Andy Spahn

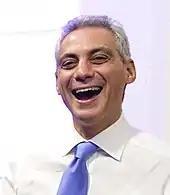
Rahm Emanuel introduced Spahn to Barack Obama

In April 1993, music and film producer David Geffen tapped Spahn for the role of vice president of corporate affairs at The Geffen Company. The next year, David Geffen joined with film producer Steven Spielberg and ex-Disney president Jeffrey Katzenberg to create DreamWorks SKG. At the beginning of 1995, Spahn began serving as head of Corporate Affairs at DreamWorks. Spahn guided DreamWorks' political donations during this period, including their fundraising efforts toward Bill Clinton's 1996 reelection and Al Gore's run for the 2000 U.S. presidential election. Spahn was described as the "gatekeeper" to the trio of Geffen, Katzenberg and Spielberg, handling thousands of donation requests every year from individuals and groups seeking monetary support. While Spahn passed along certain meritorious requests, he necessarily said "no" thousands of times.